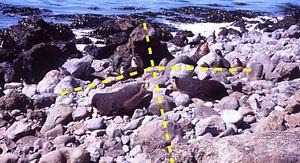
Cette photo a été prise sur l'île de la Possession (Archipel de Crozet) sur le site nommé ""La Mare aux éléphants"". Cette photo a été prise en décembre 2002 par Nicolas Servera. Il s'agit de l'image Arctocephalus tropicalis Crozet fight 01.JPG qui a été modifié par l'ajout de lignes pointillés. Les frontières communes des territoires des quatre mâles présents sur l'image sont représentées par les pointillées jaunes. Vous pourrez remarquer que ces frontières correspondent avec la présence de très gros rochers. Il semble donc que ces gros rochers sont des repères qui facilitent la visualistion des frontières."
L'otarie à fourrure subantarctique, ou otarie d'Amsterdam est un mammifère marin. Ses colonies de reproduction se trouvent dans les îles des océans Indien et Atlantique sud, au nord de la convergence antarctique. On peut estimer la population mondiale à 390 000 individus.